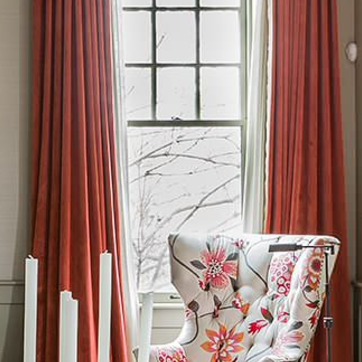
Material: glass